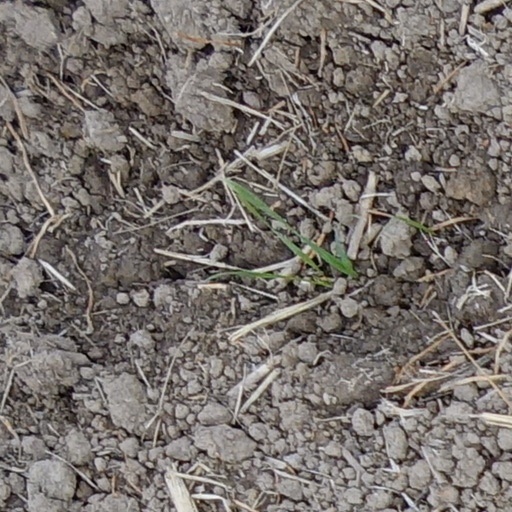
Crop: wheat